Lougheed House

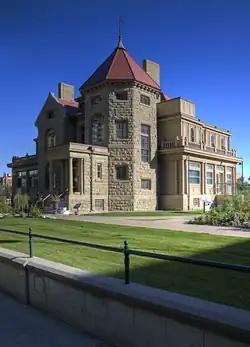
Lougheed House Calgary

Lougheed House, or as it was originally known Beaulieu, (French meaning "beautiful place") is a National Historic Site located in the Beltline district of Calgary, Alberta. Originally constructed in 1891 as a home for Senator James Alexander Lougheed KCMG PC KC and his wife Isabella Clarke Hardisty, the structure has since become an iconic heritage building in Calgary. Lougheed House is operated by Lougheed House Conservation Society, an independent, non-profit society devoted to the restoration and public enjoyment of the historic house and its Gardens.